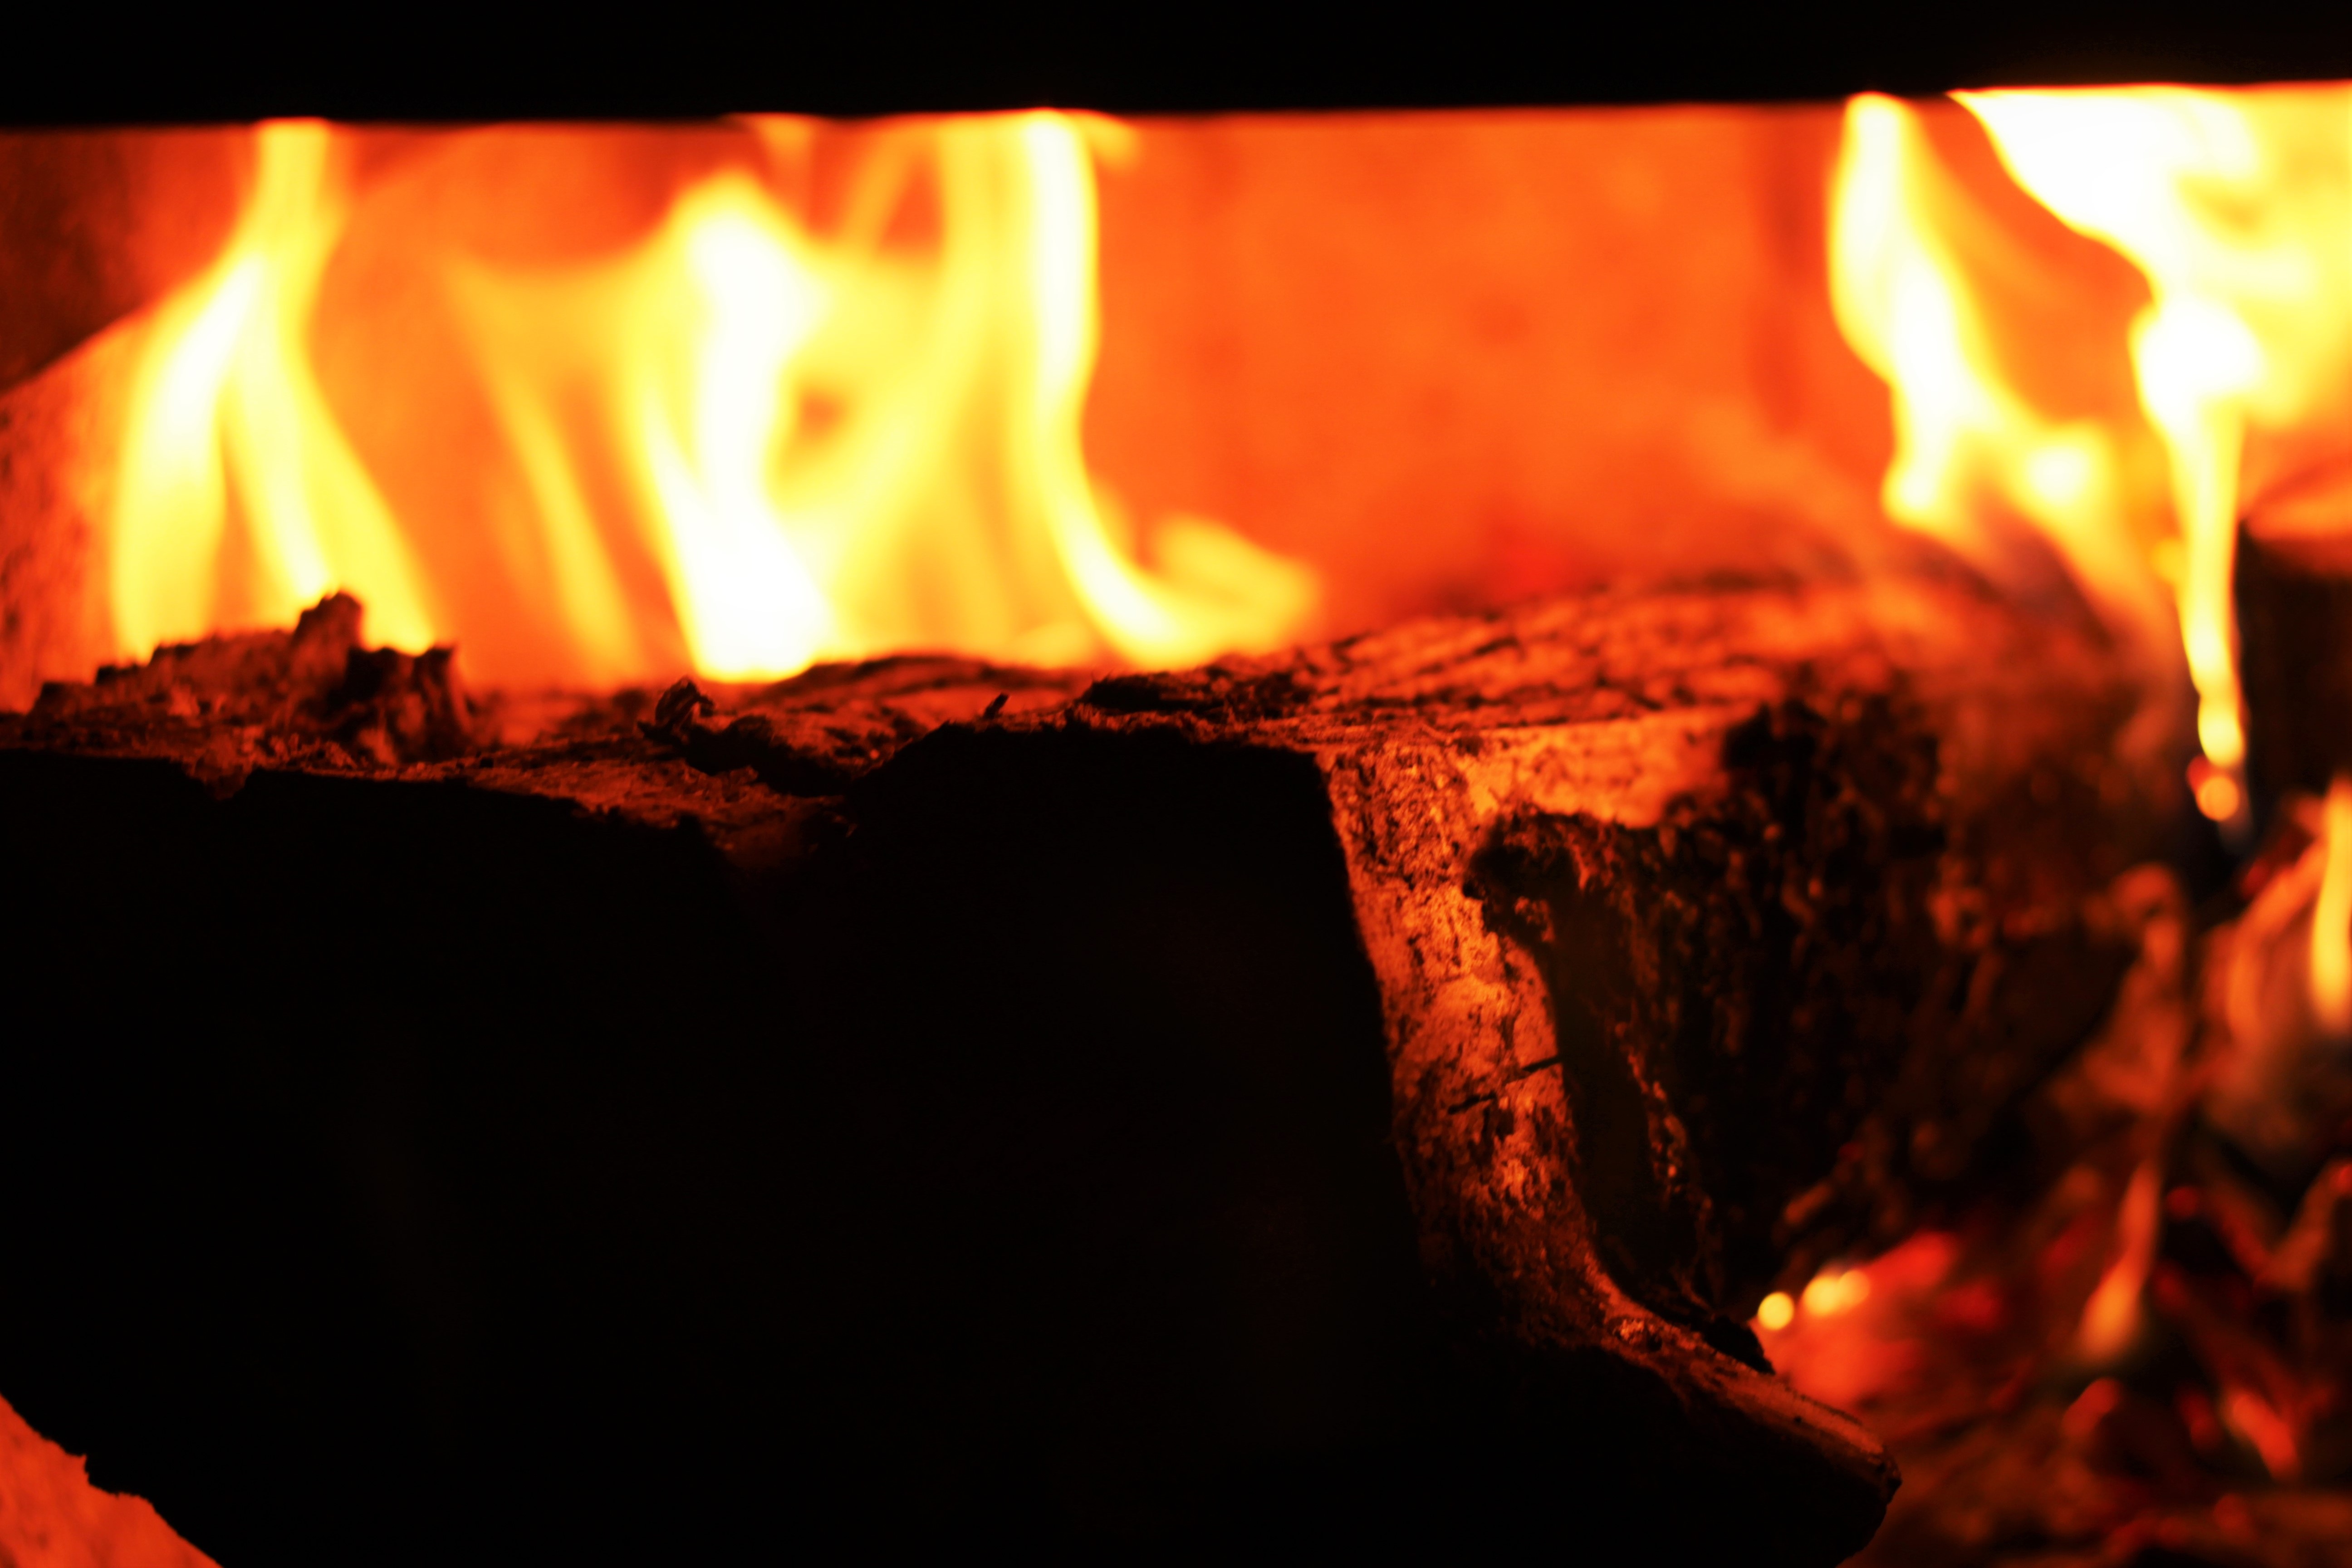
red, flame, fire, fireplace, firewood, campfire, bonfire, geological phenomenon